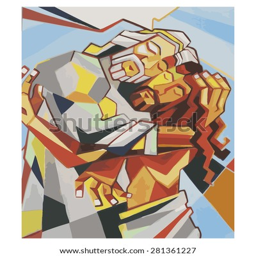
vector illustration or drawing in a cubist style